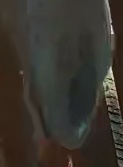
Face region: mouth_nostrils (mouth_chin_nostrils_and_profile)
Pain indicator: not_present